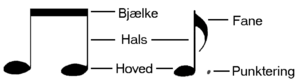
Node (musik) / Nodesystemet / Nodernes udseende
Illustration af nodernes værdier.
En node er i musikken et abstrakt udtryk for en tones højde og varighed, tonens højde angives ved dens grundfrekvens.